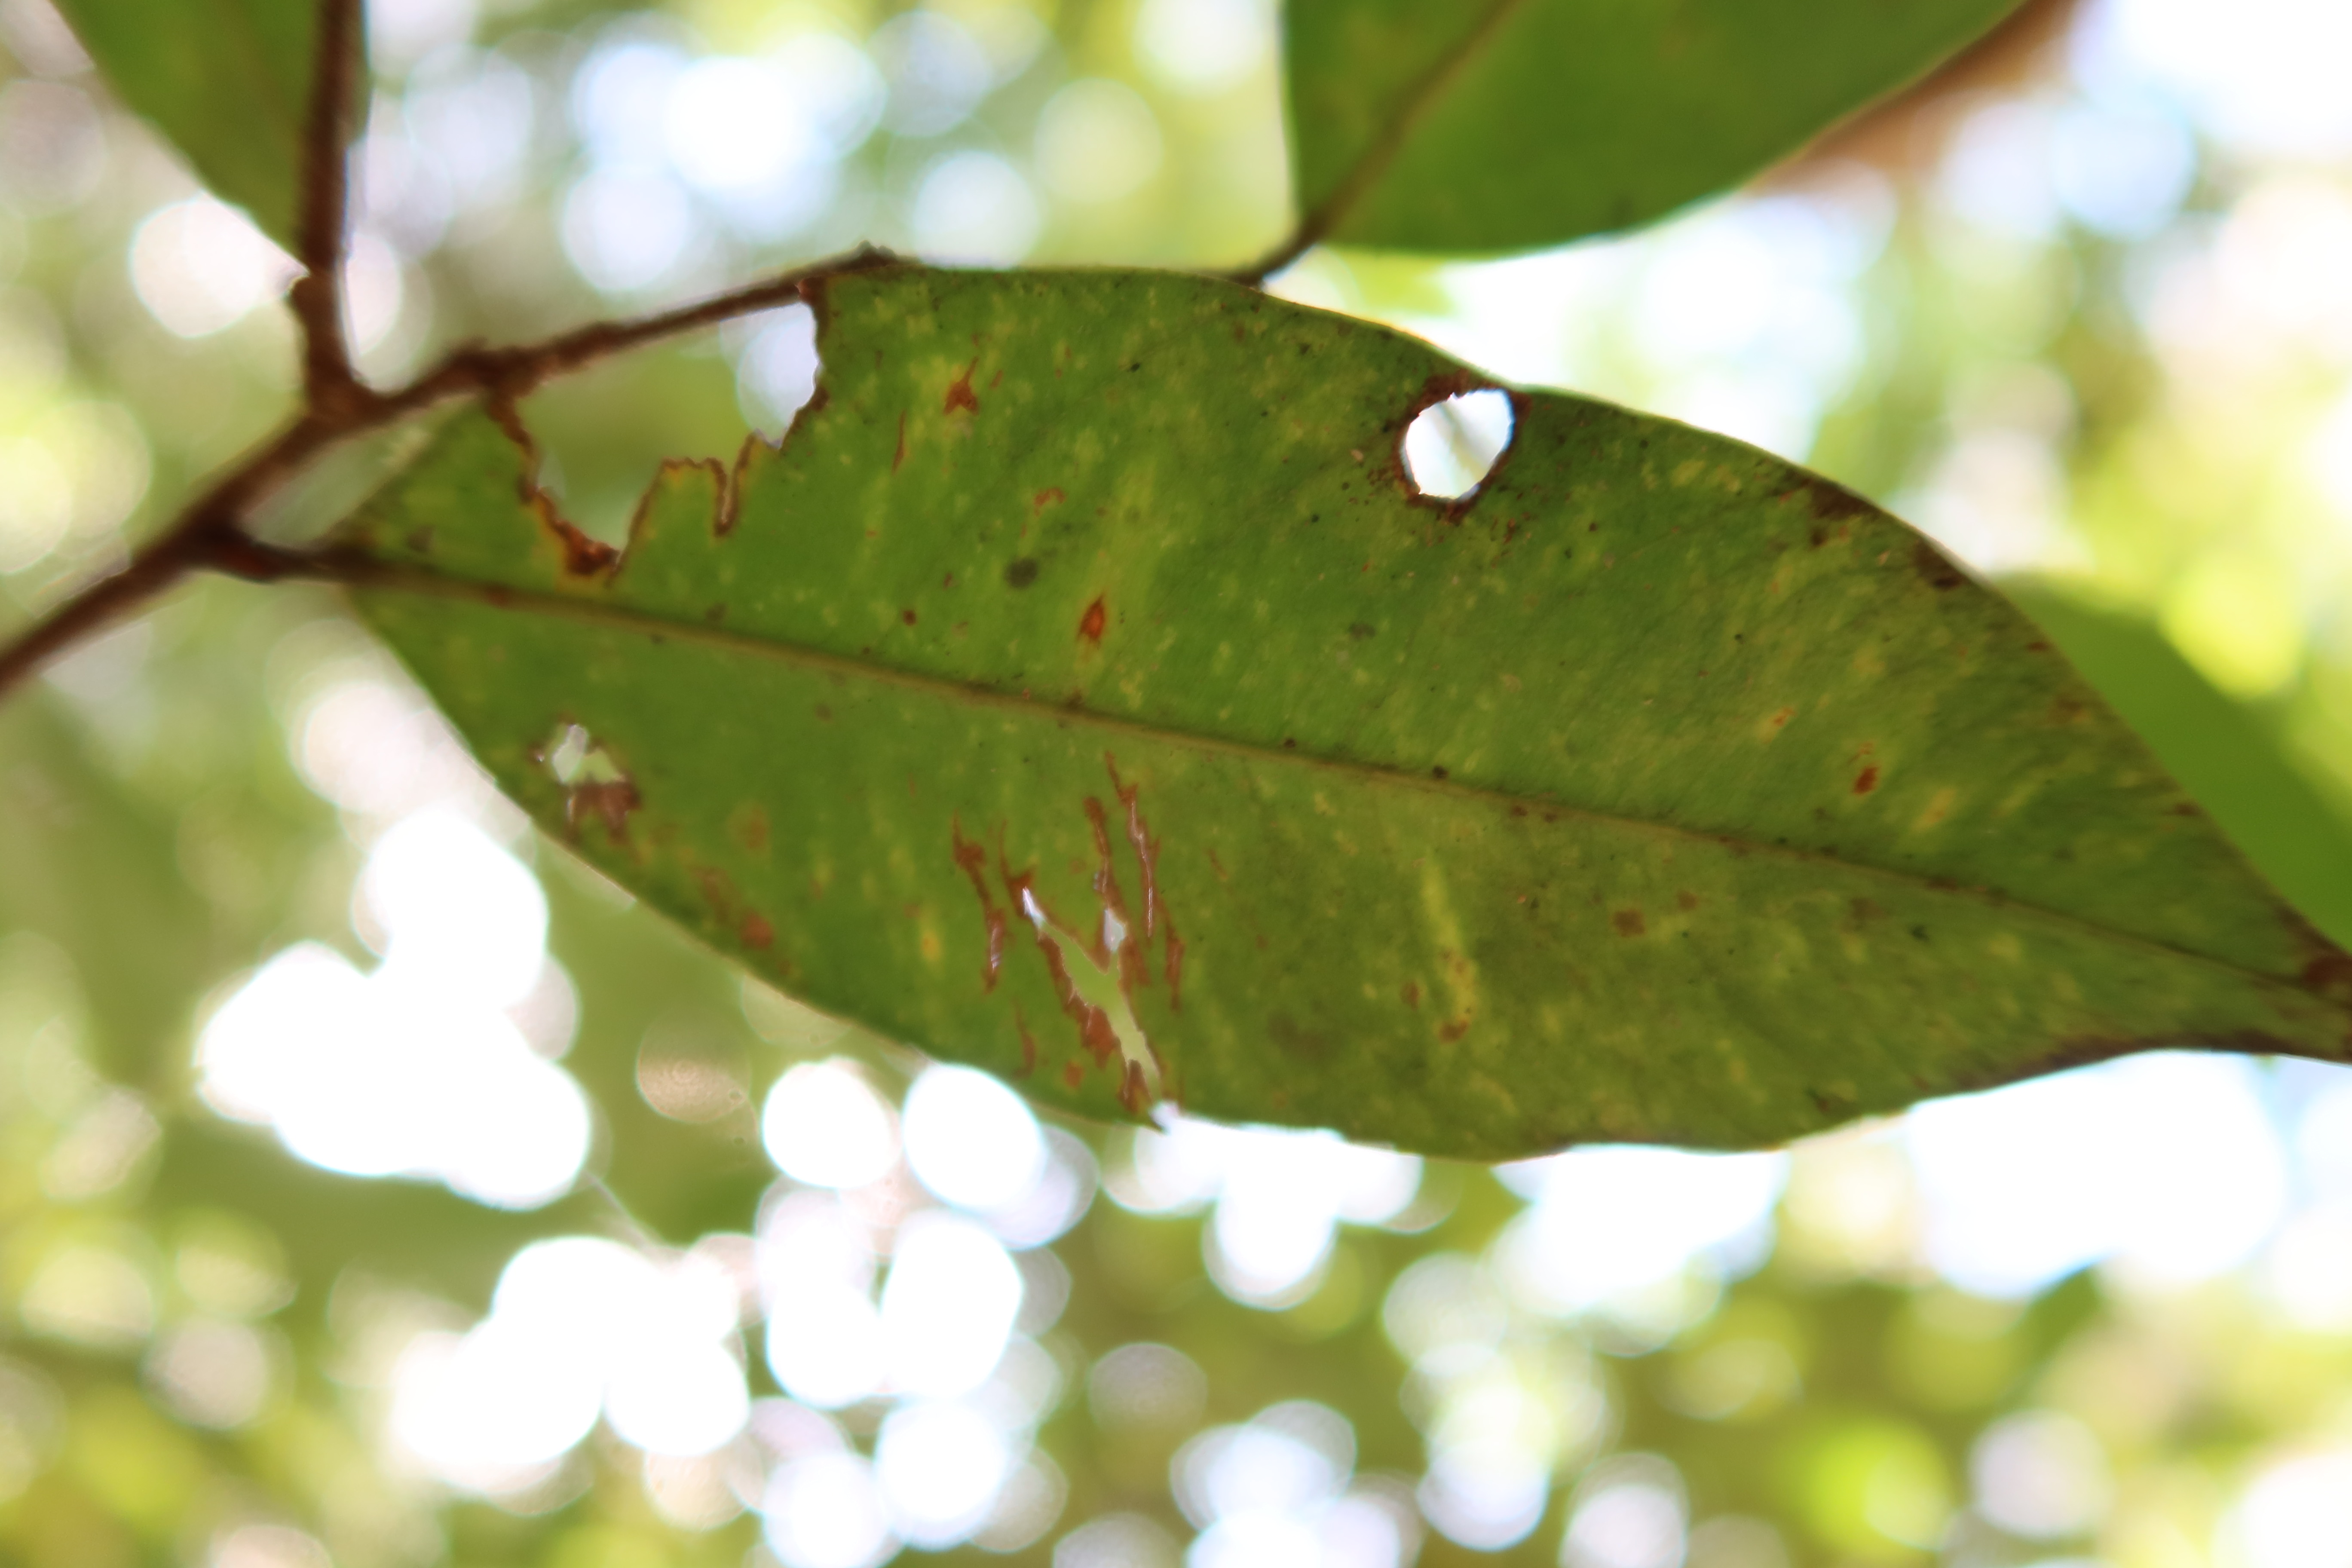
Label: Downy mildew